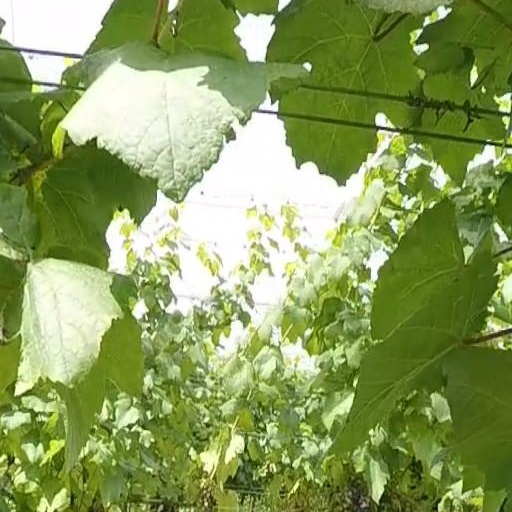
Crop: grape